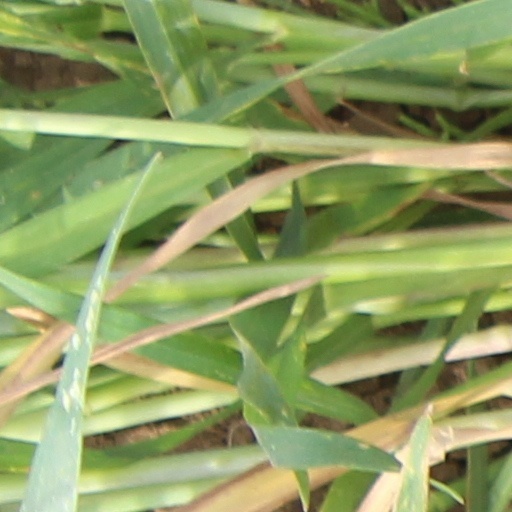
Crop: wheat